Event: Nepal Earthquake
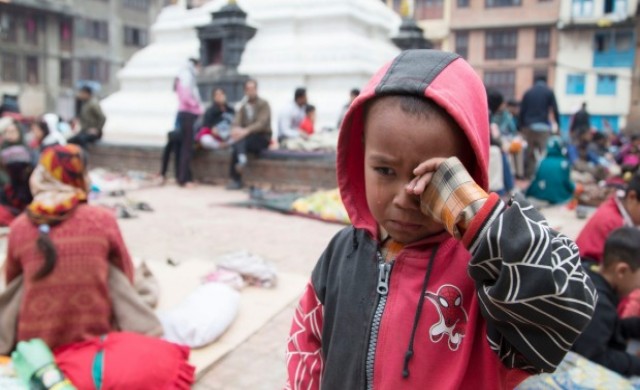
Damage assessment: damage